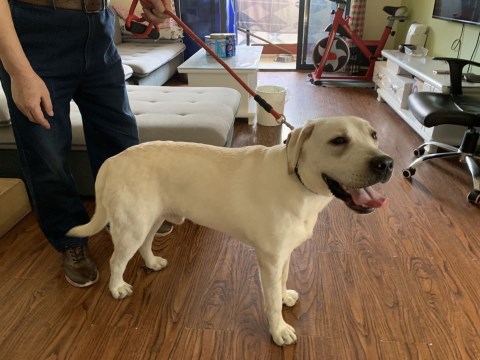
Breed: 3580-n000122-Labrador_retriever